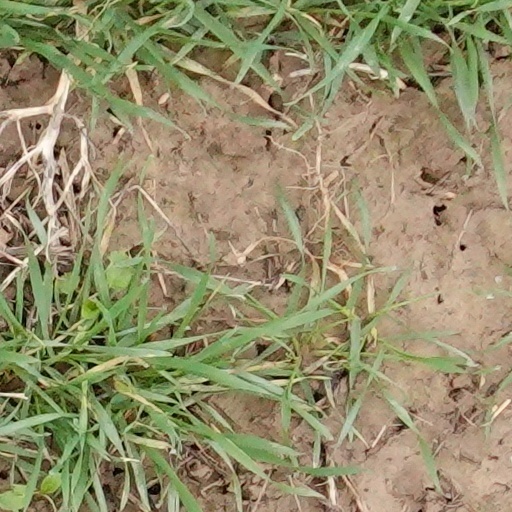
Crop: wheat